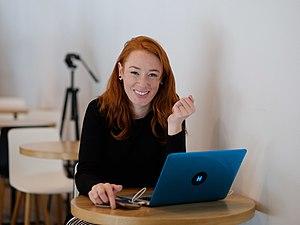
Hannah Fry est une mathématicienne et conférencière britannique, maître de conférences en mathématiques urbaines. Ses travaux portent sur les modèles de comportement humain tels que les relations et les rendez-vous amoureux et sur les modalités d'application des mathématiques dans ces domaines.